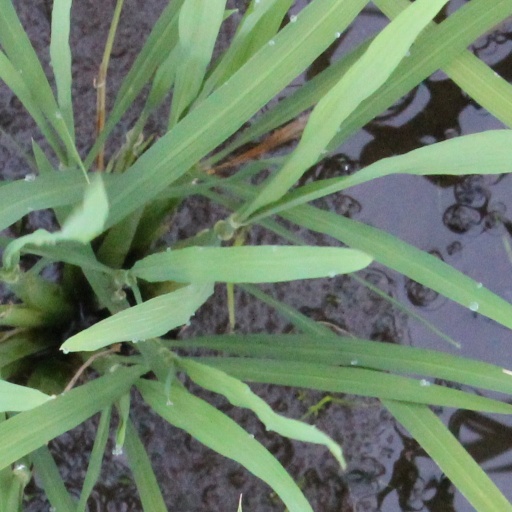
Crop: rice